Cube World

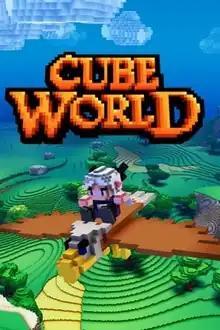

Cube World is an action role-playing game developed and published by Picroma for Microsoft Windows. Wolfram von Funck, the game's designer, began developing the game in June 2011, and was later joined by his wife, Sarah. An alpha version of the game was released on July 2, 2013, but saw sparse updates and communication from von Funck, with many considering the game to be vaporware until he officially released it on September 30, 2019.